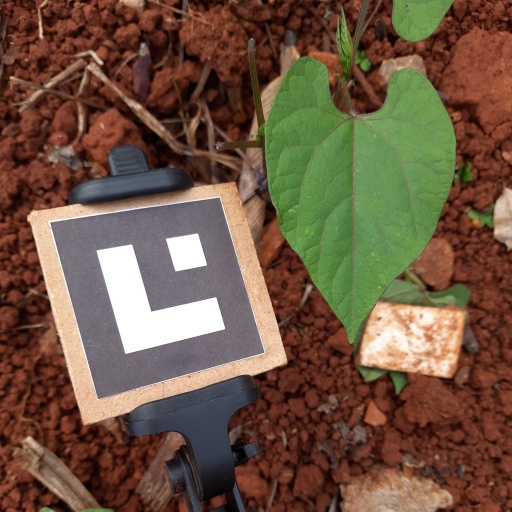
Observations: flat surface, no eating holes, under cloudy sky